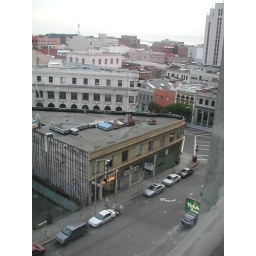
You can see my truck on the street by the Holiday Inn sign.